Govinda Govinda (2021 film)

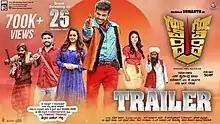

Govinda Govinda is a 2021 Indian Kannada comedy thriller film directed by Thilak, making his debut. The film was jointly produced by S. Shailendra Babu, M. K. Kishore and Ravi R. Garani. It features Sumanth Shailendra in the lead role. The supporting cast includes Vijay Chendur, Pavan and Achyuth Kumar. The score and soundtrack for the film is by Hithan Hasan and the cinematography is by K. S. Chandrasekhar. The film is an official remake of 2019 Telugu film "Brochevarevarura".